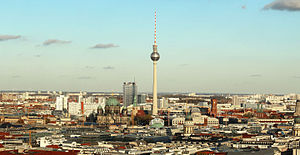
Berlin / Historie / Det 20. århundrede
Berliner Fernsehturm i Mitte, Tysklands højeste struktur og en af dens symboler.
Berlin er hovedstaden i Tyskland og hjemsted for den tyske regering og parlament. Tillige er Berlin en af Tysklands 16 delstater. Delstaten og byen Berlin er helt omgivet af delstaten Brandenburg og ligger ved floden Spree i det østlige Tyskland blot 70 kilometer fra den tysk-polske grænse. Pr. 31. december 2018 havde byen 3.644.826 indbyggere.